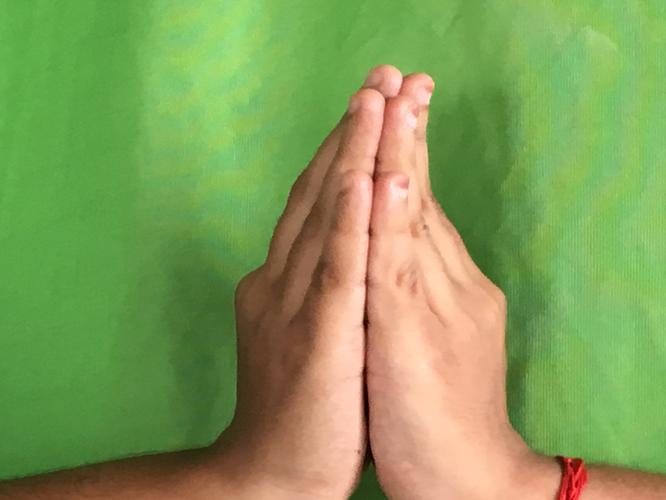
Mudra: Anjali
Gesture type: double_hand